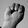
ASL letter: M